The Conversation

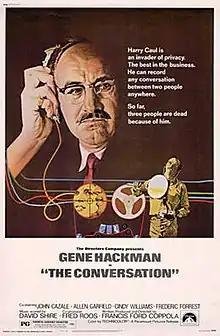
Theatrical release poster

The Conversation is a 1974 American neo-noir mystery thriller film written, produced, and directed by Francis Ford Coppola. It stars Gene Hackman as a surveillance expert who faces a moral dilemma when his recordings reveal a potential murder. Supporting cast members include John Cazale, Allen Garfield, Cindy Williams, and Frederic Forrest. Harrison Ford and Teri Garr appear in credited roles, with Robert Duvall in an uncredited role.